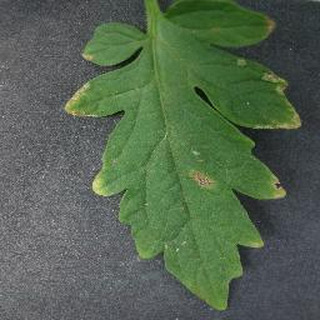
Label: tomato_late_blight